2022 NFL draft

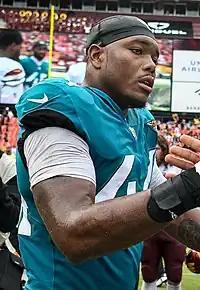
Outside linebacker Travon Walker was drafted first overall by the Jacksonville Jaguars.

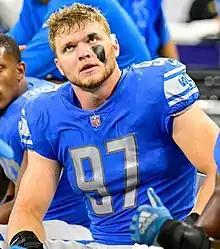
Defensive end Aidan Hutchinson was drafted second overall by the Detroit Lions.

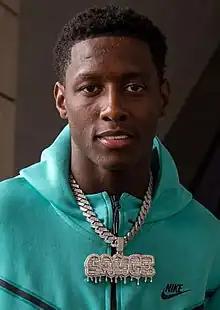
Cornerback Sauce Gardner, drafted fourth overall by the New York Jets, was named Defensive Rookie of the Year.

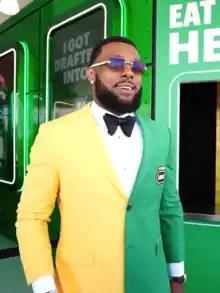
Outside linebacker Kayvon Thibodeaux was drafted fifth by the New York Giants.

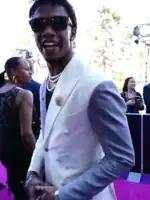
Wide receiver Garrett Wilson, taken 10th overall by the New York Jets, was named Offensive Rookie of the Year.

(PD) indicates trades completed prior to the start of the draft (i.e. Pre-Draft), while (D) denotes trades which took place during the 2022 draft.